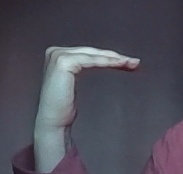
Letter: haa